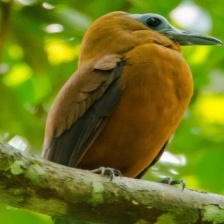
Species: CAPUCHINBIRD
Scientific name: PERISSOCEPHALUS TRICOLOR